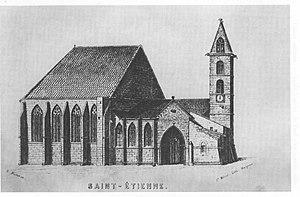
vue de l'Église st-Étienne de st-Mihiel entre le XVIe siècle et 1824.
Cet article recense les monuments historiques français classés en 1907.
L'église Saint-Étienne de Saint-Mihiel est une église-halle située dans la commune française de Saint-Mihiel dans le département de la Meuse.
Cet article recense les monuments historiques de la Meuse, en France.